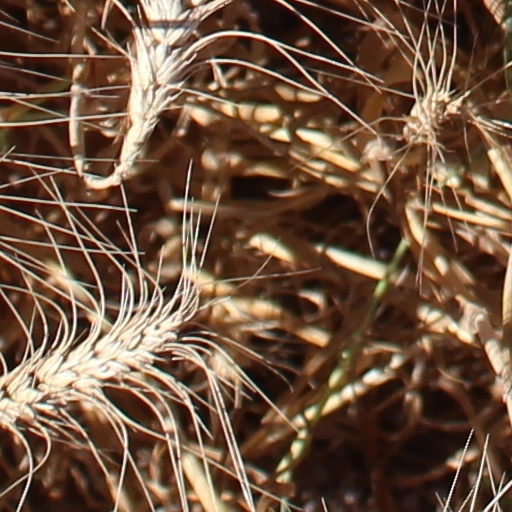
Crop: wheat